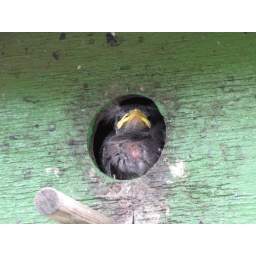
Young starling in my bird box behind house. I think this is the second brood. this year.